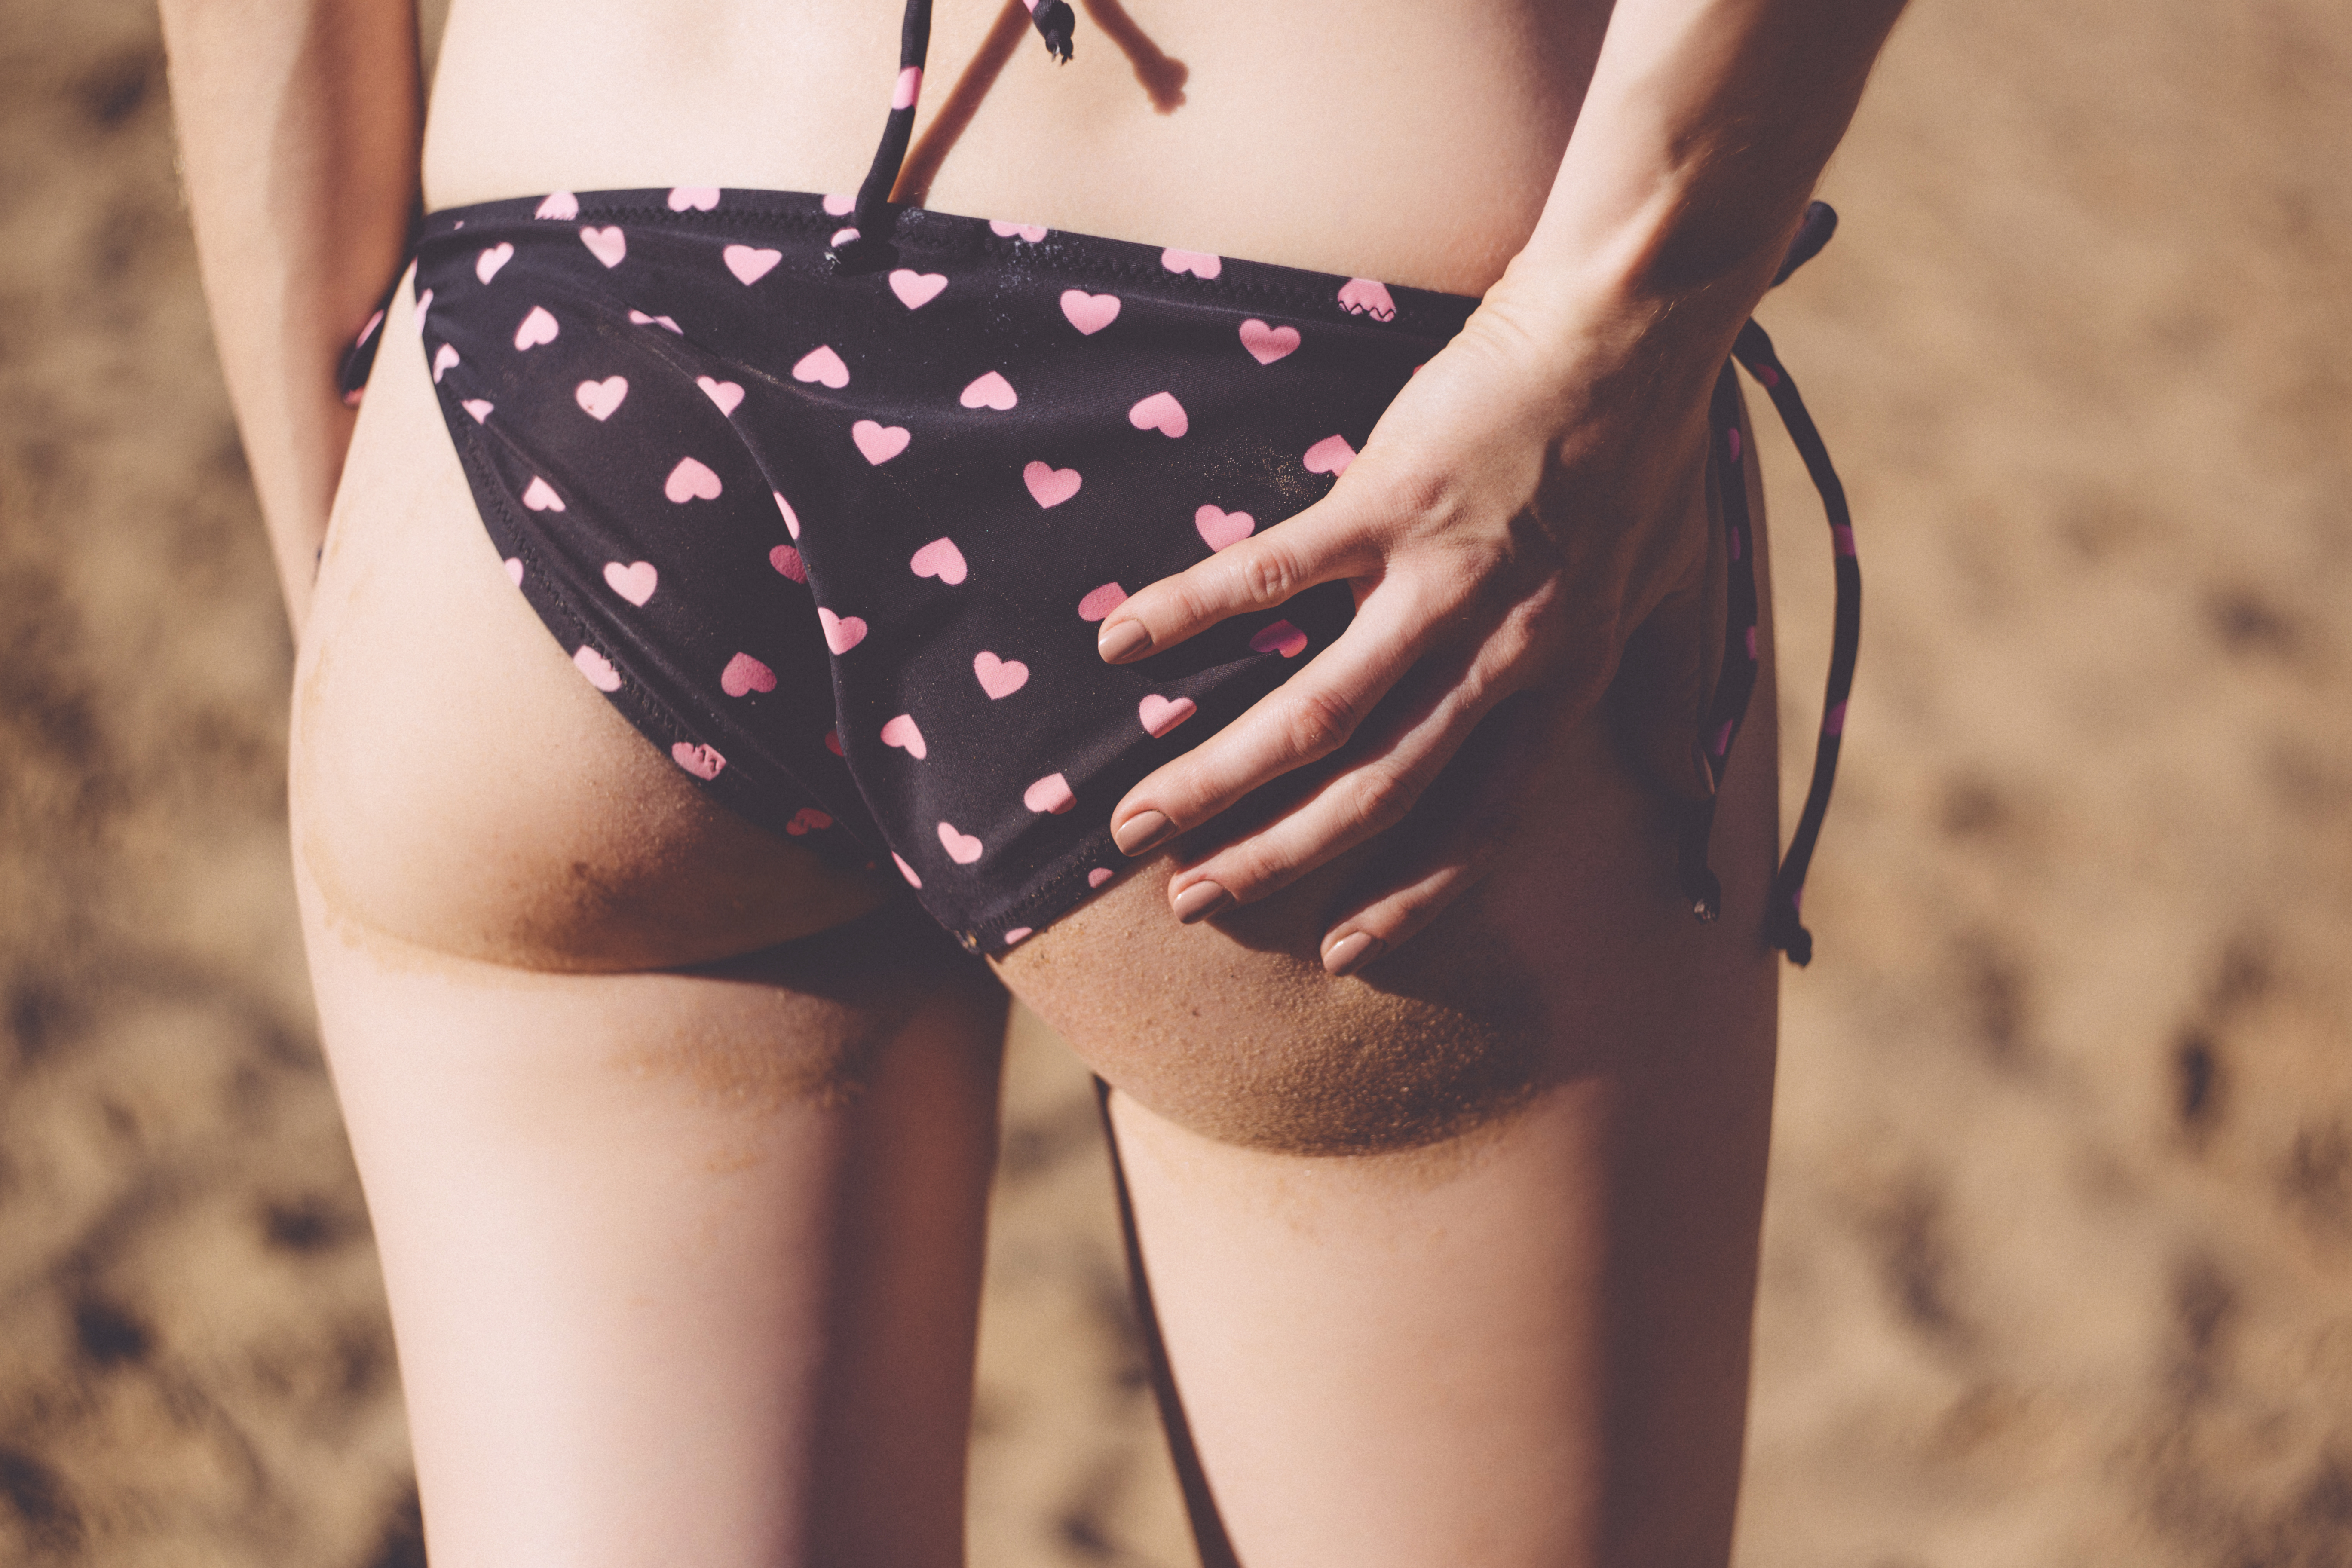
hand, sand, person, girl, woman, photography, trunk, summer, female, leg, pattern, model, fashion, clothing, lady, bikini, swimwear, close up, human body, lingerie, outdoors, fingers, thigh, hearts, skin, beauty, sexy, buttocks, body, backside, butt, abdomen, photo shoot, undergarment